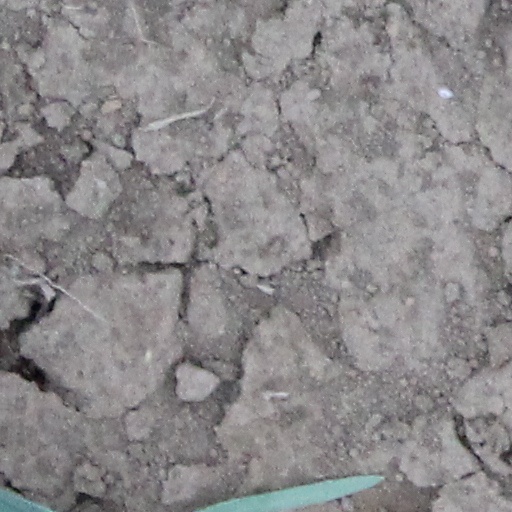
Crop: wheat